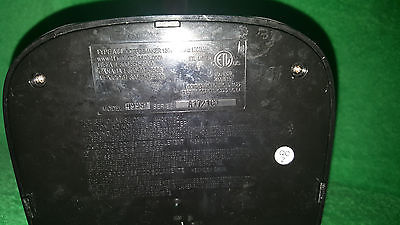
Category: coffee maker